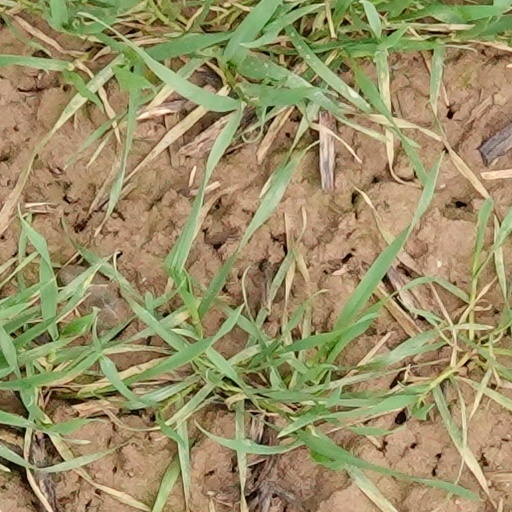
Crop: wheat